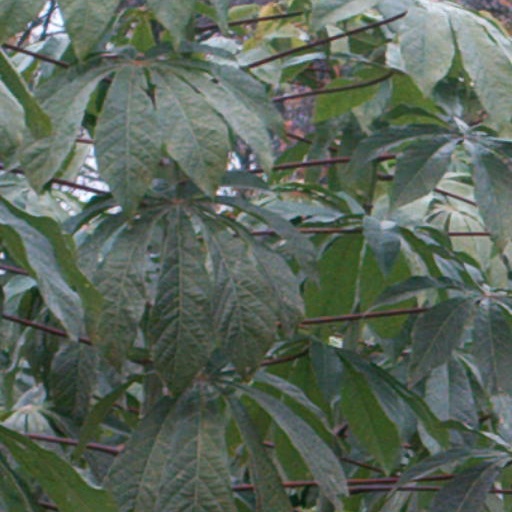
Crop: cassava